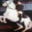
Label: horse